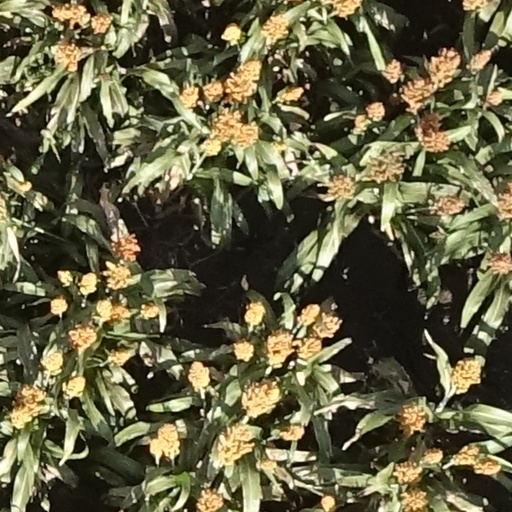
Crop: sorghum